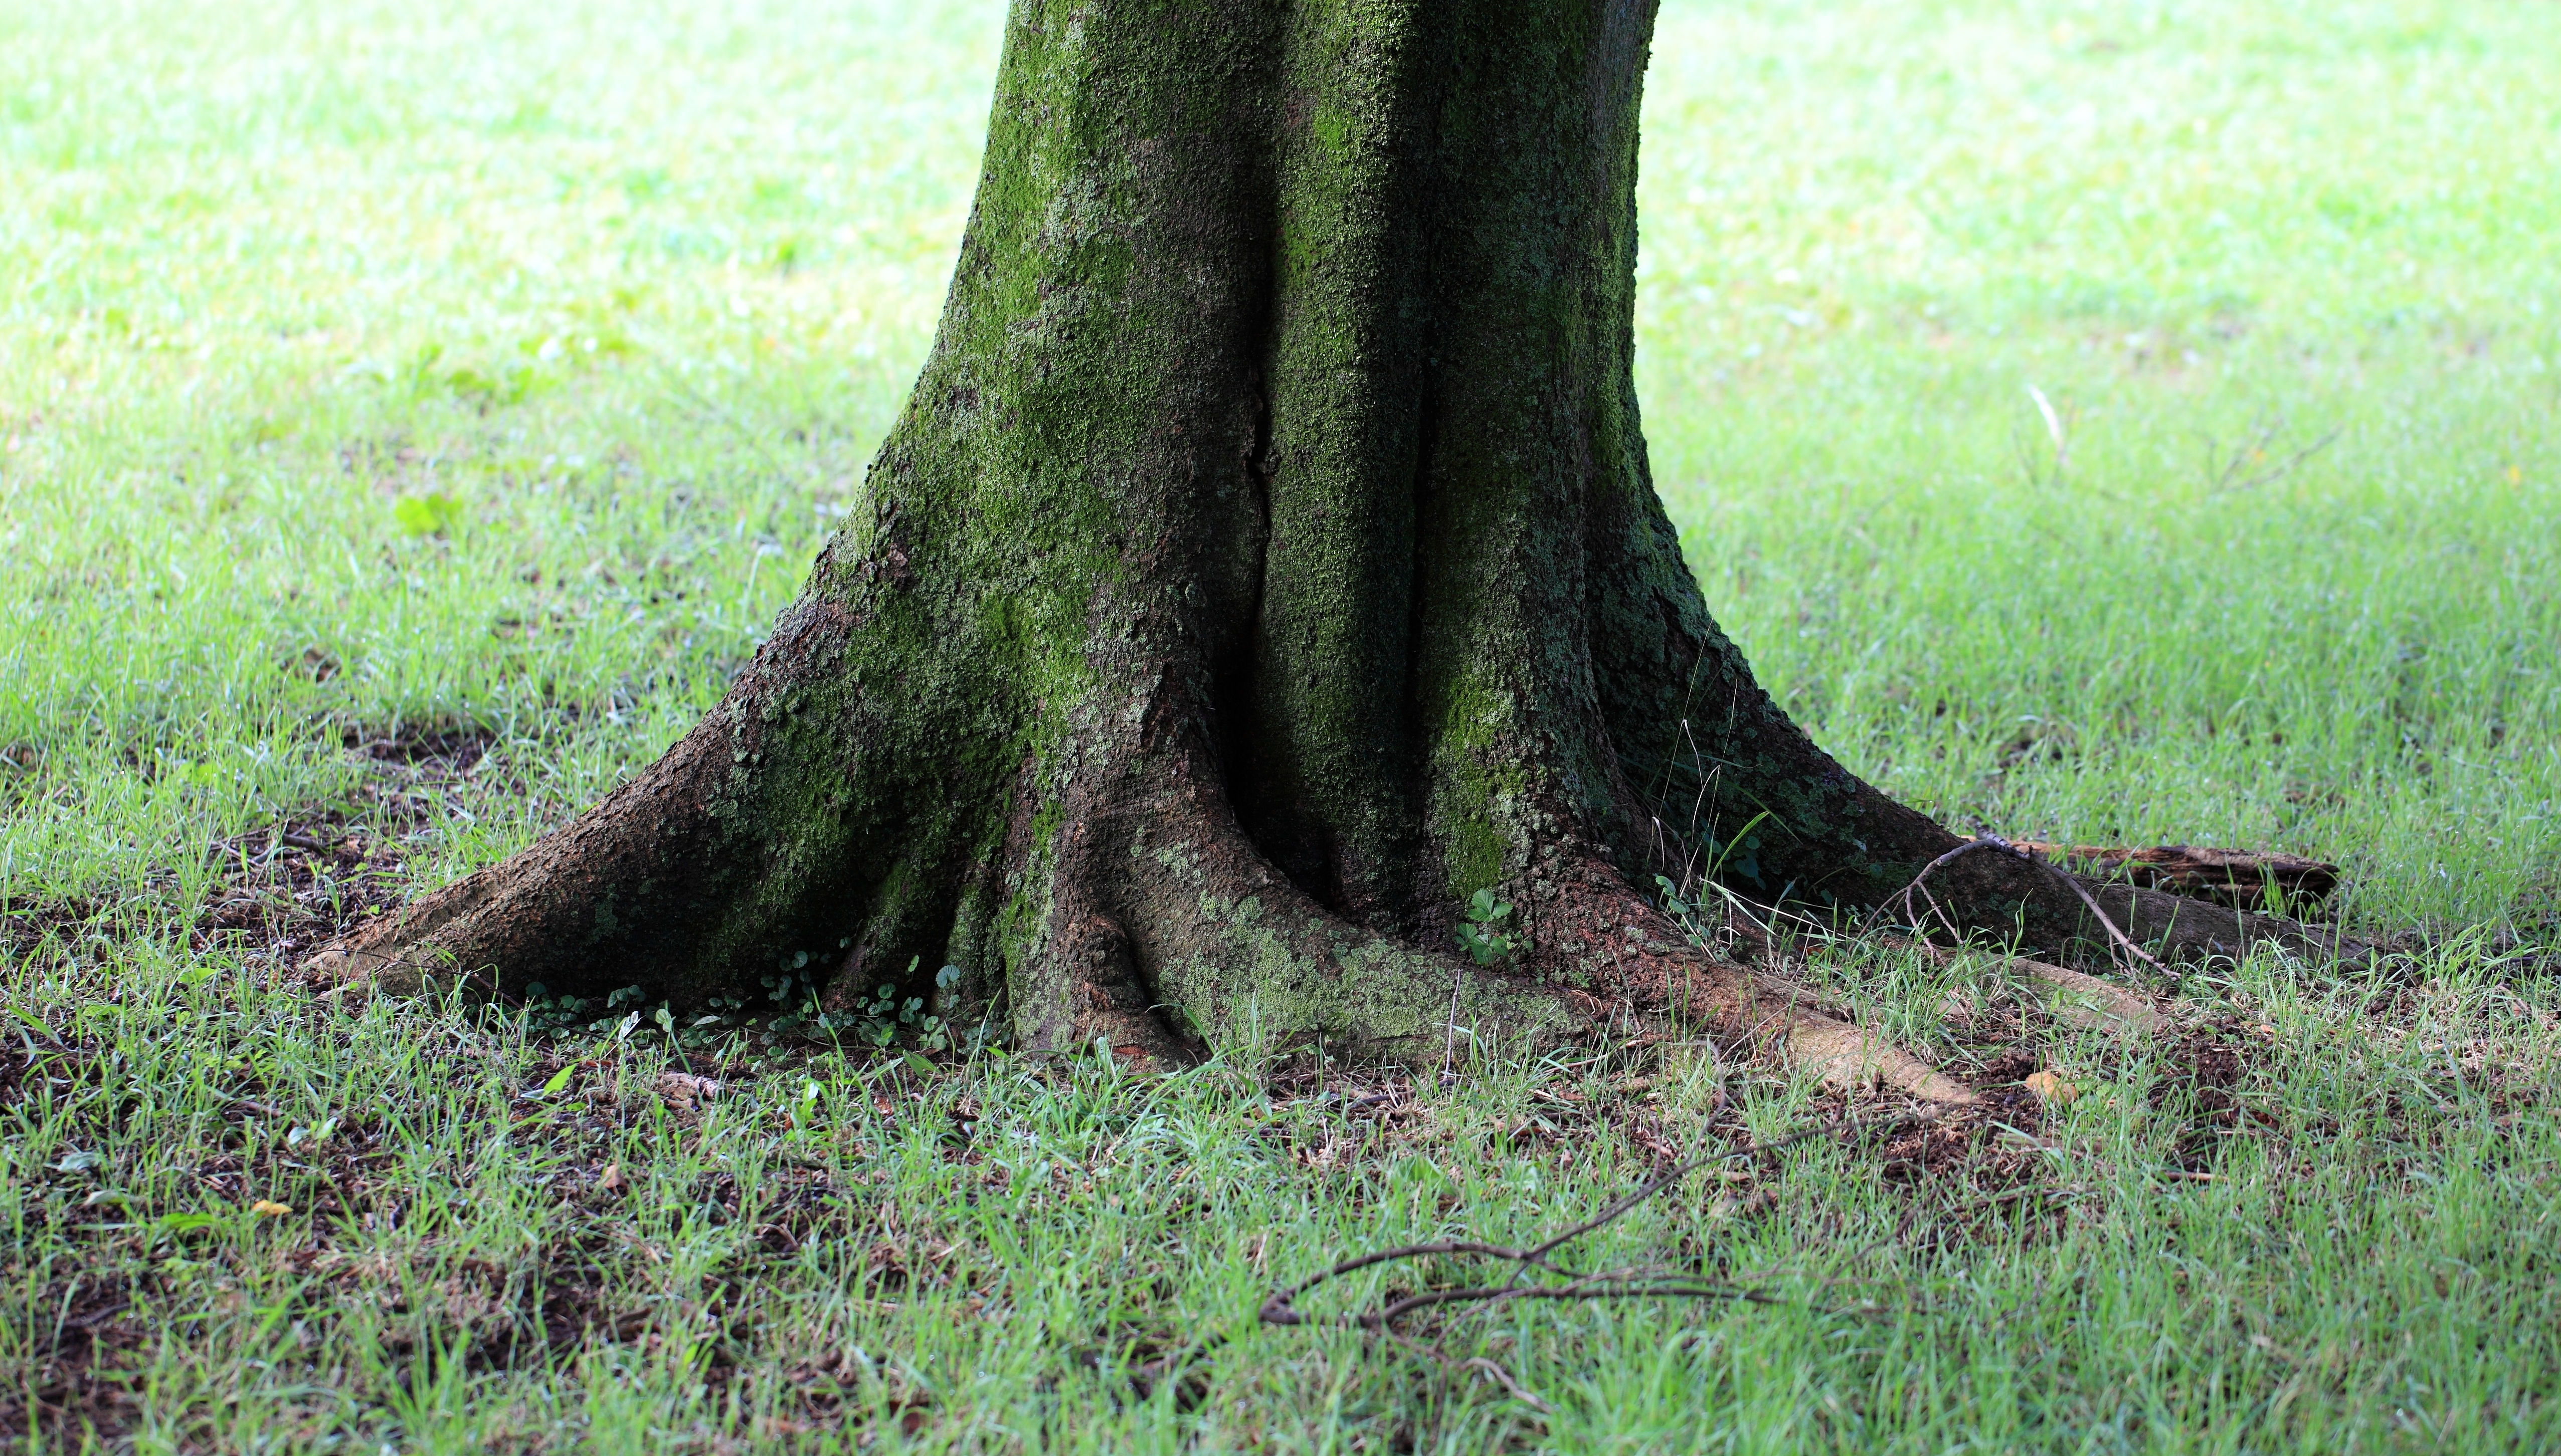
tree, forest, grass, plant, lawn, meadow, trunk, green, high, soil, 5d, sakura, hires, woodland, tree stump, habitat, markii, ecosystem, hi, res, resolution, chiba, natural environment, grass family, plant stem, woody plant, land plant